Rene Saguisag

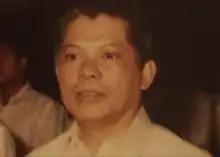
Saguisag in 1990

Rene Augusto Verceluz Saguisag (August 14, 1939 – April 24, 2024) was a Filipino lawyer and politician. He served as a Senator from 1987 until 1992.